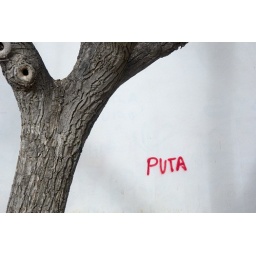
A curse painted on a white wall around a house overlooking the low-lying field of Ronda, Spain.